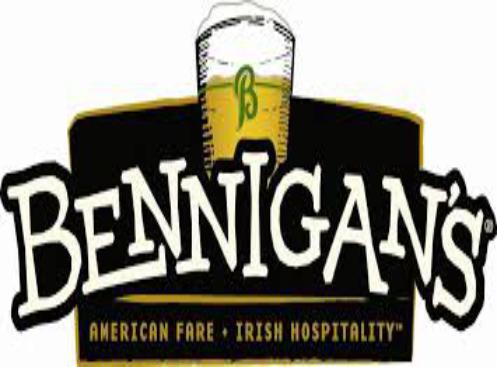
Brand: Bennigan's
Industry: Food